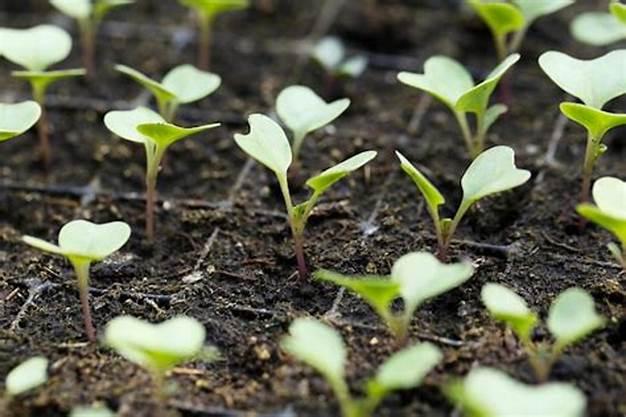
Mimea imesimama kwa afya na mwangaza juu ya udongo mweusi uliojaa rutuba, ambapo kila kichipukizi kikiota kwa mpangilio safi kikionyesha ukakamavu wa mkulima na uzuri wa kilimo bora kwa uzalishaji wenye tija.